Sylvi Kekkonen

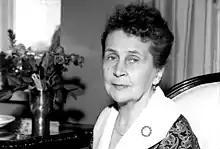
Sylvi Kekkonen in 1961

Sylvi Kekkonen ( Uino; 12 March 1900 — 2 December 1974) was a Finnish writer and the longest-serving First Lady of Finland.